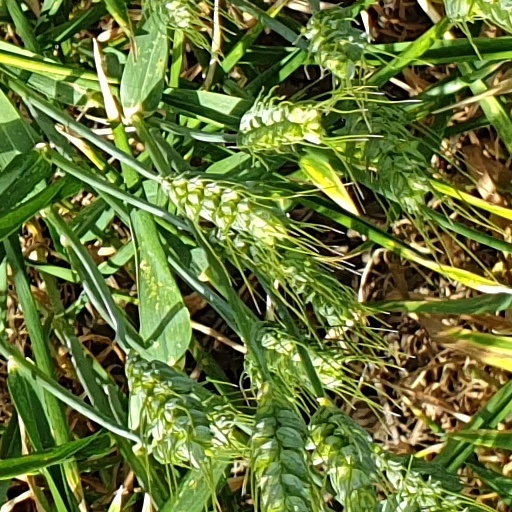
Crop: wheat